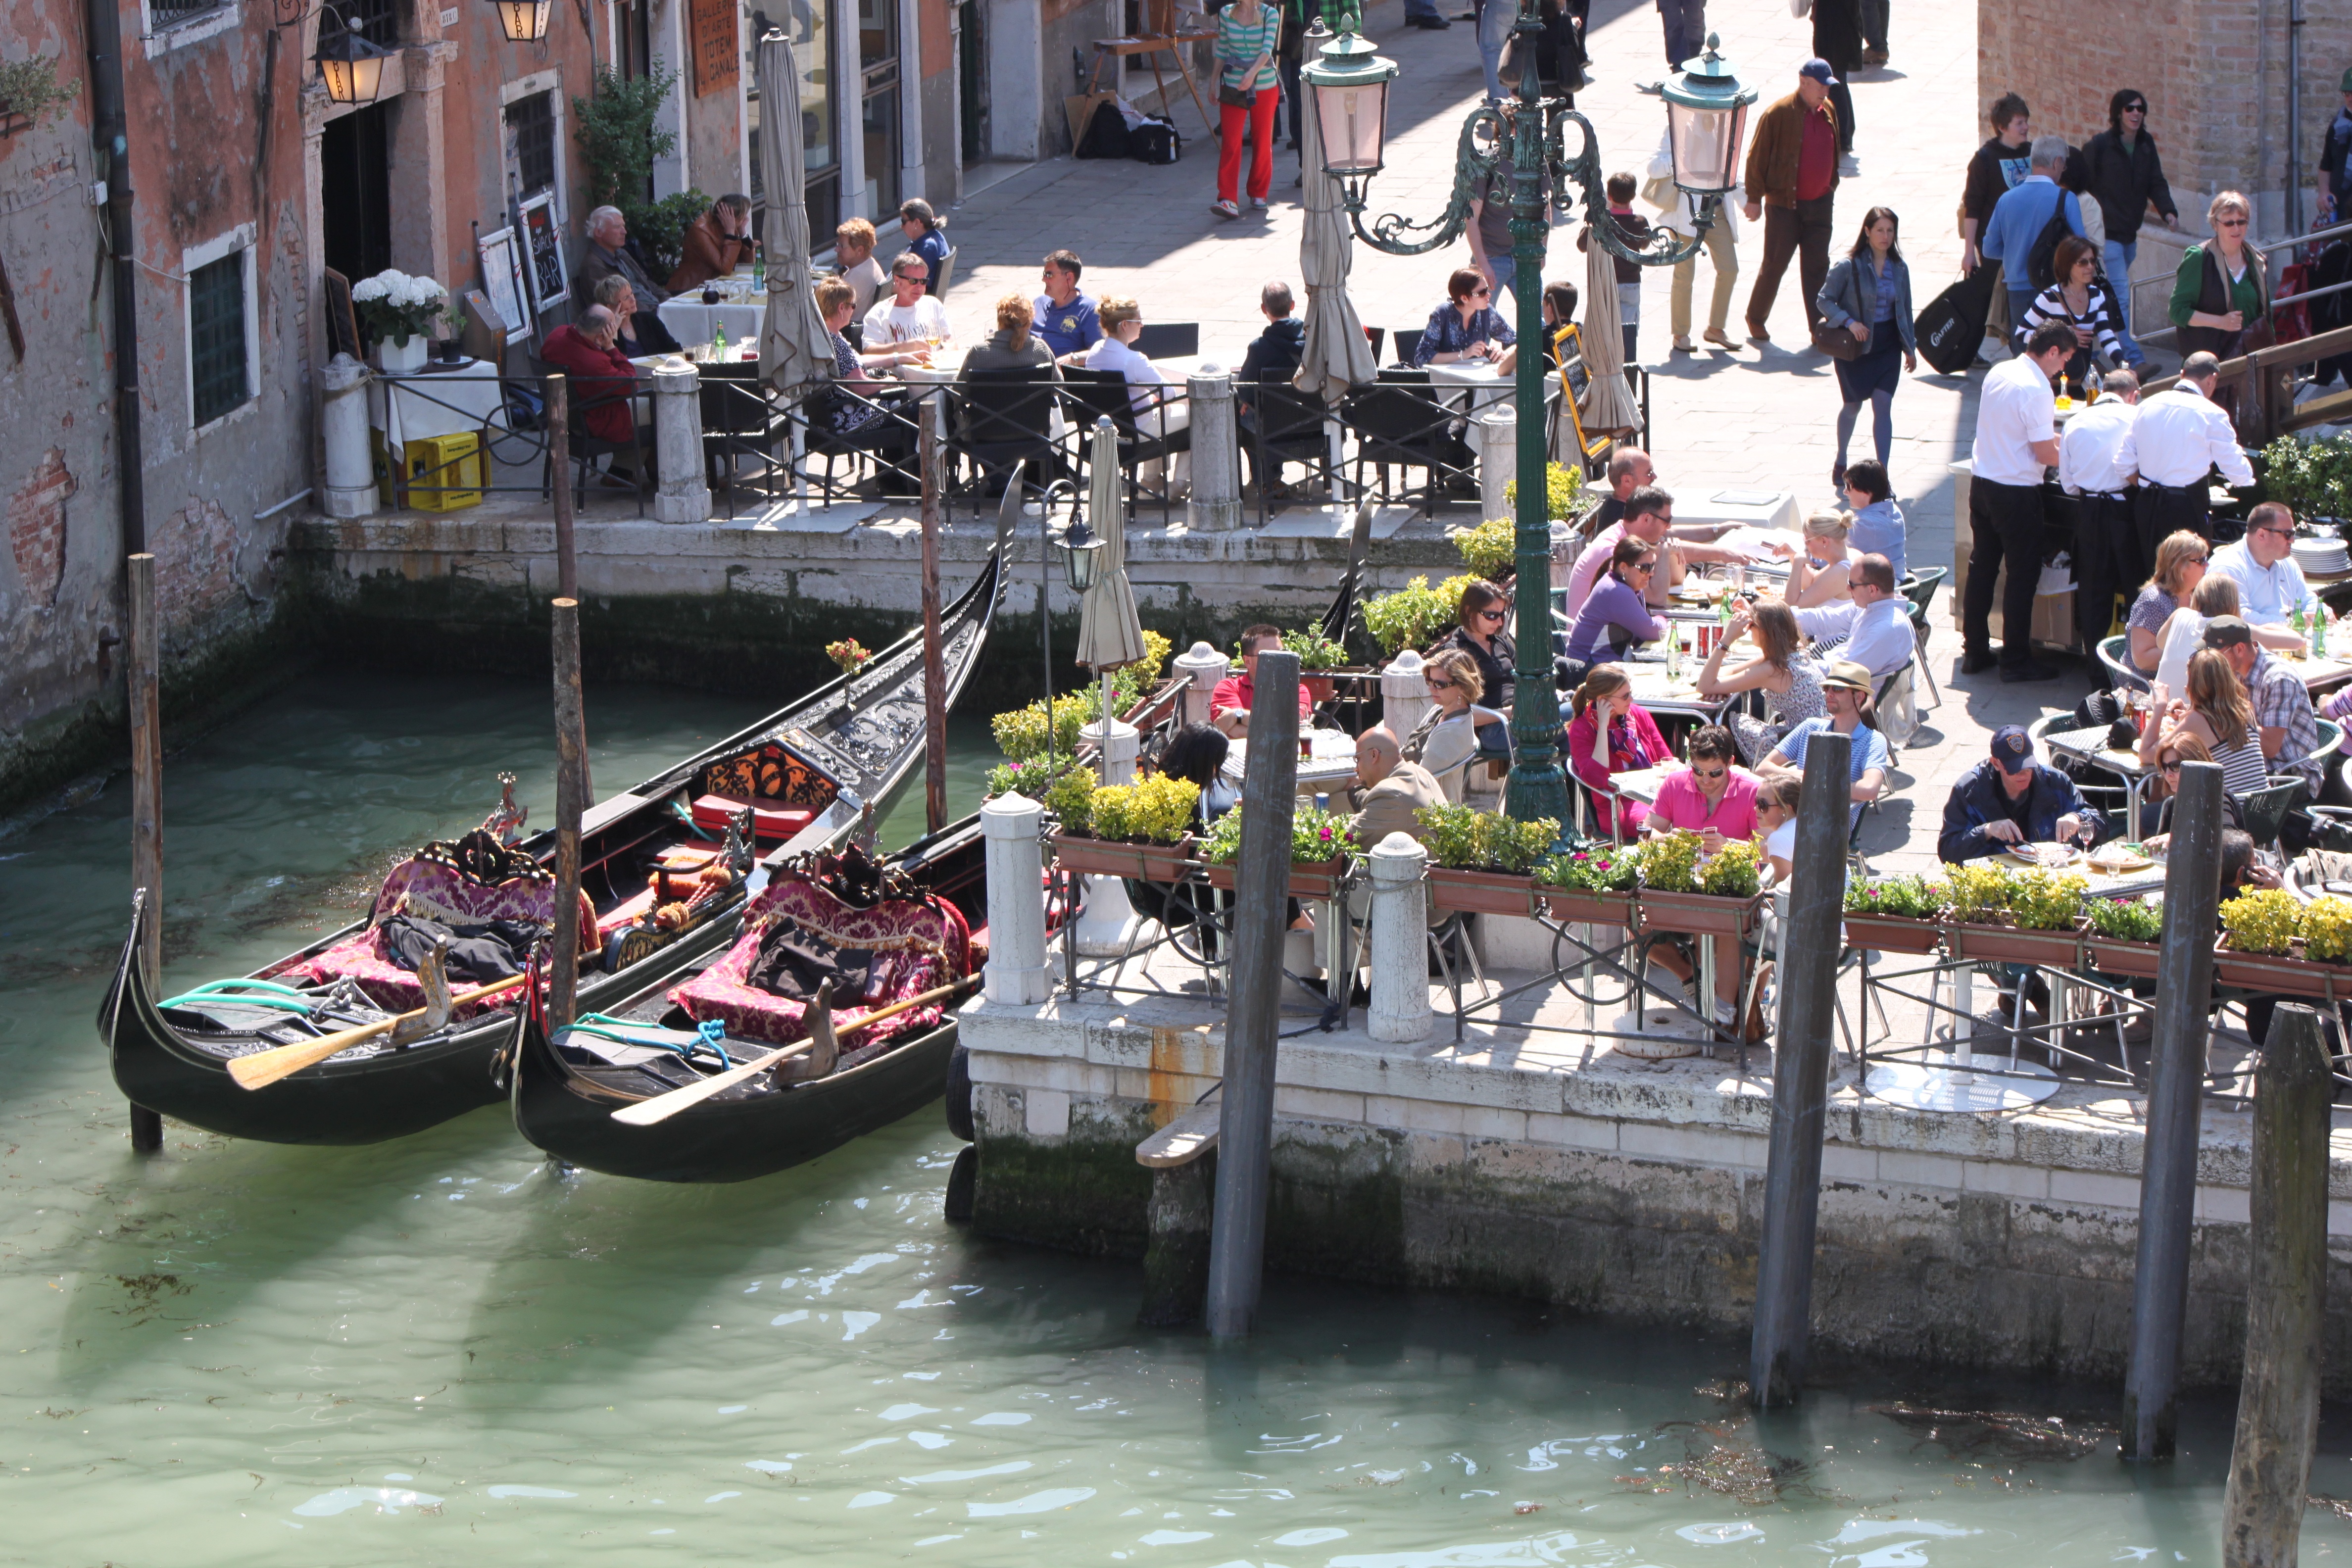
cafe, boat, city, travel, vehicle, human, italy, market, venice, tourism, leisure, waterway, public space, boating, channel, human settlement